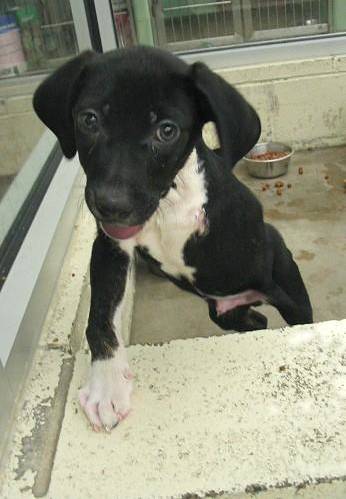
Label: dog